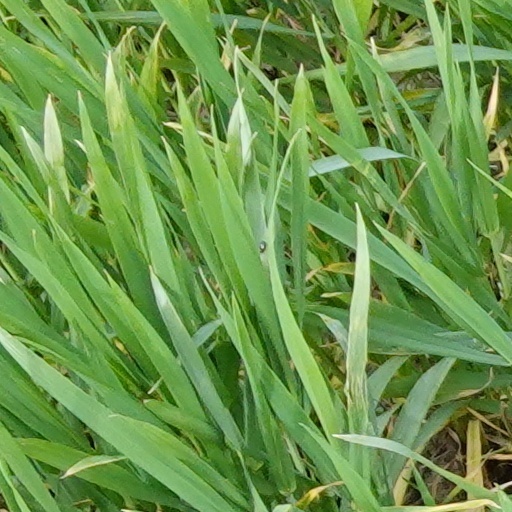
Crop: wheat